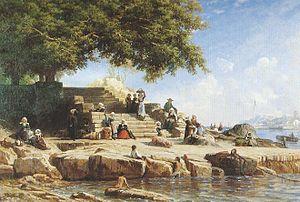
Auguste Anastasi, né à Paris le 15 novembre 1820, et mort à Paris 17ᵉ le 15 mars 1889, est un peintre paysagiste français de l'École de Barbizon.